Milwaukee Road Freight House

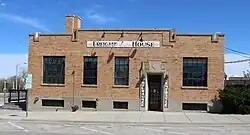
The property in 2017.

The Milwaukee Road Freight House in Rapid City, South Dakota, United States, was built by the Chicago, Milwaukee, St. Paul and Pacific Railroad (also known as The Milwaukee Road) in 1923 to store and ship freight. The building is single storey, rectangular, and constructed of brick. Offices were placed at one end with warehouse space occupying the rest of the building. Large freight doors and bays are along each side. The circa 1915 depot is located east of the freight house.